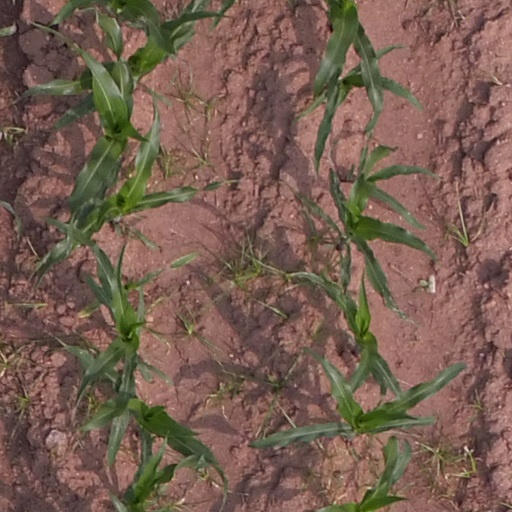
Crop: maize; corn